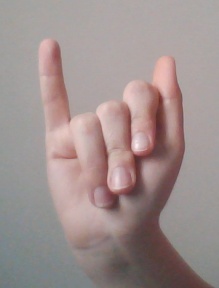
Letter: meem